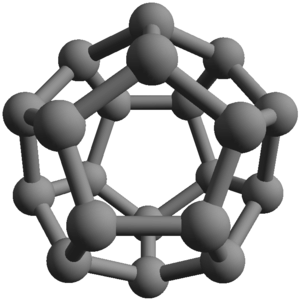
Un fullerène est une molécule composée de carbone pouvant prendre une forme géométrique rappelant celle d'une sphère, d'un ellipsoïde, d'un tube ou d'un anneau. Les fullerènes sont similaires au graphite, composé de feuilles d'anneaux hexagonaux liés, mais contenant des anneaux pentagonaux et parfois heptagonaux, ce qui empêche la feuille d'être plate. Les fullerènes sont la troisième forme connue du carbone.